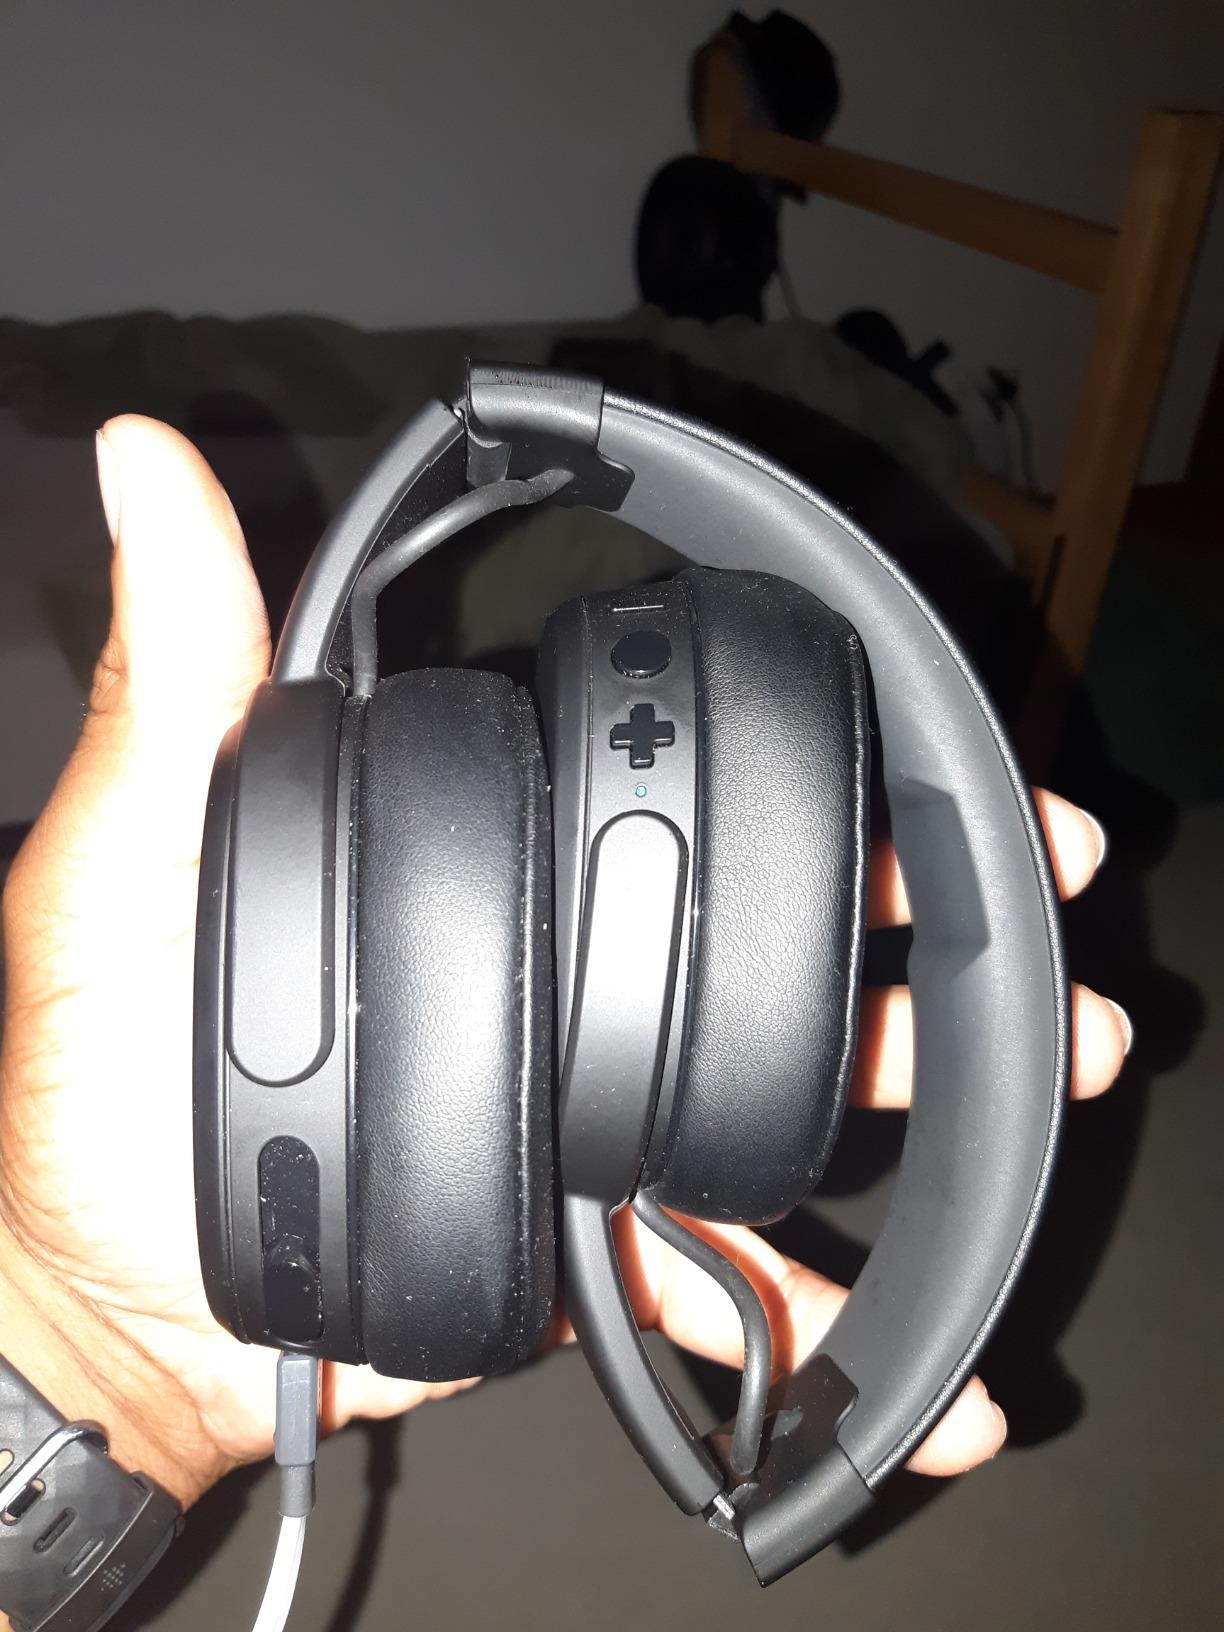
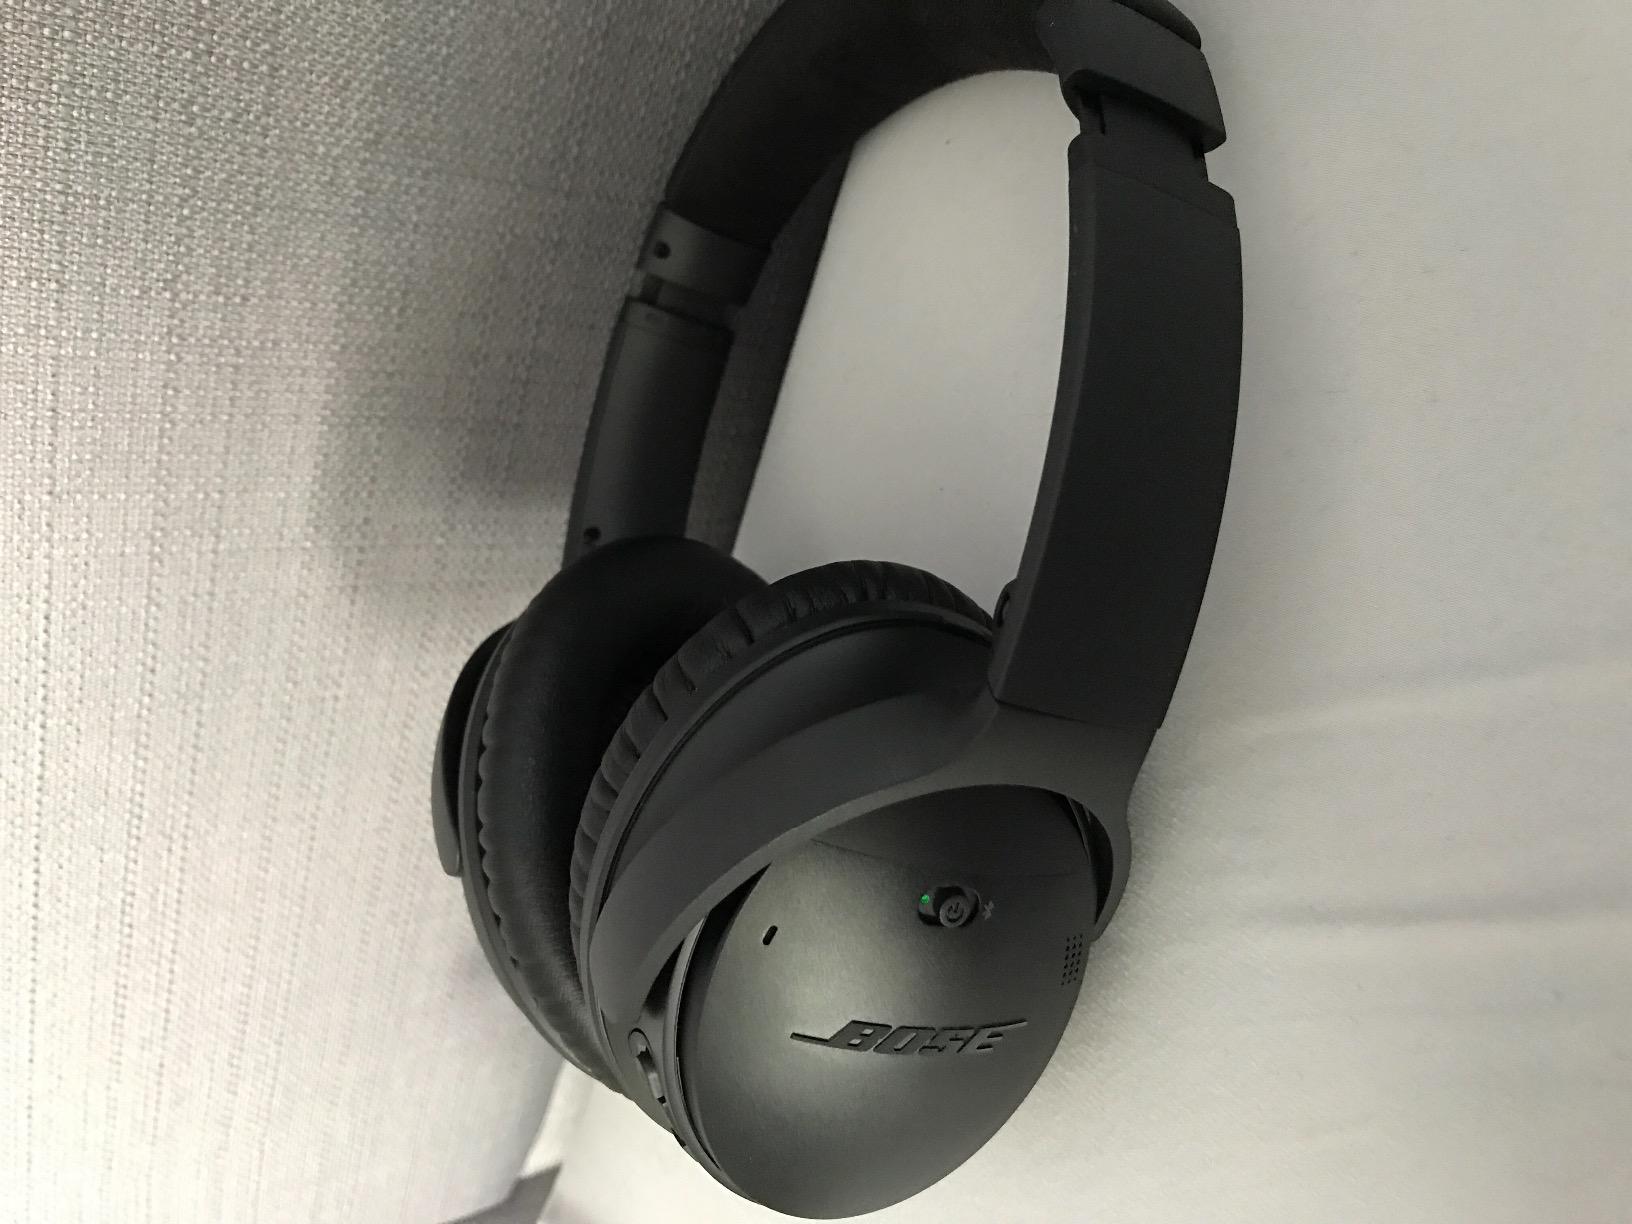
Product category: headphones
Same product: no